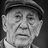
Emotion: neutral